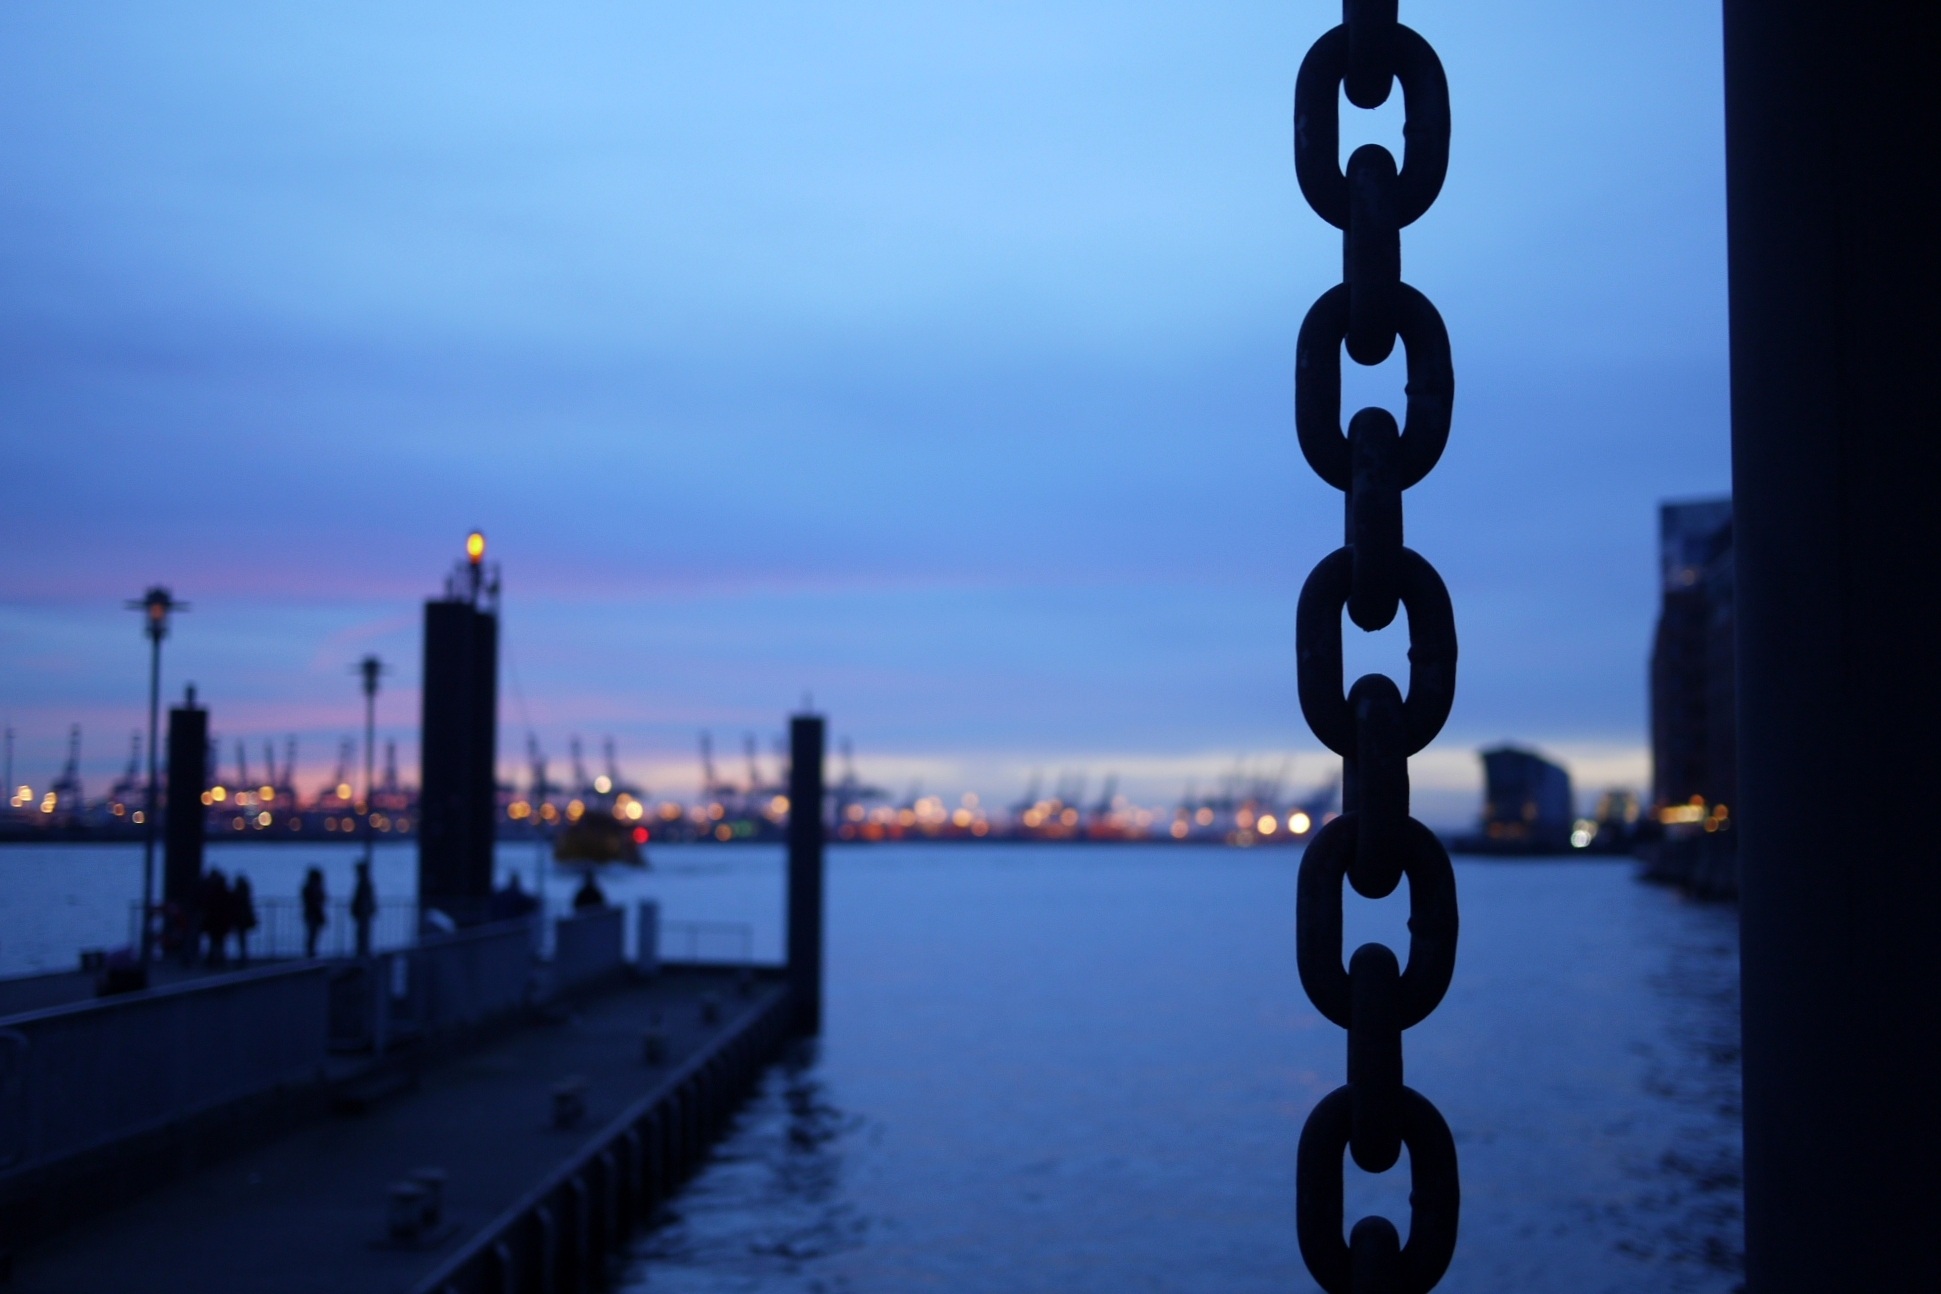
chain, dusk, evening, blue, port, elbe, hamburg